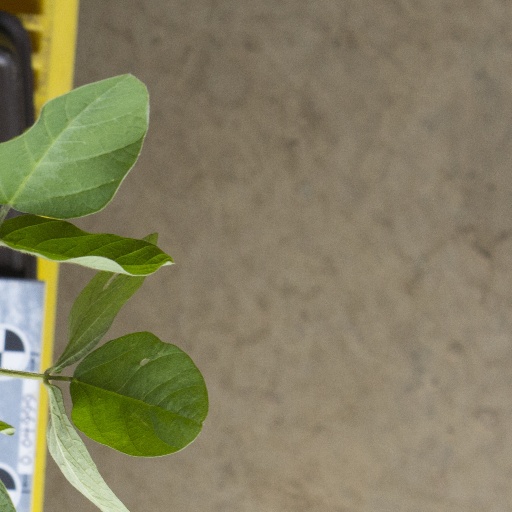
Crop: soybean